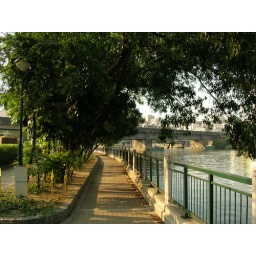
strolling area from the arroceros forest park passes underneath the ayala bridge leading to the mehan garden